Paul Stanton (actor)

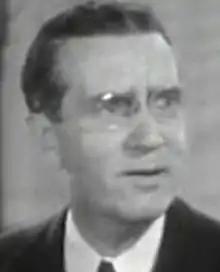
Stanton in "Youth on Parole" (1937)

Paul Stanton (born Paul George Stahl; December 21, 1884 – October 9, 1955) was an American character actor and bit-part player in American films.